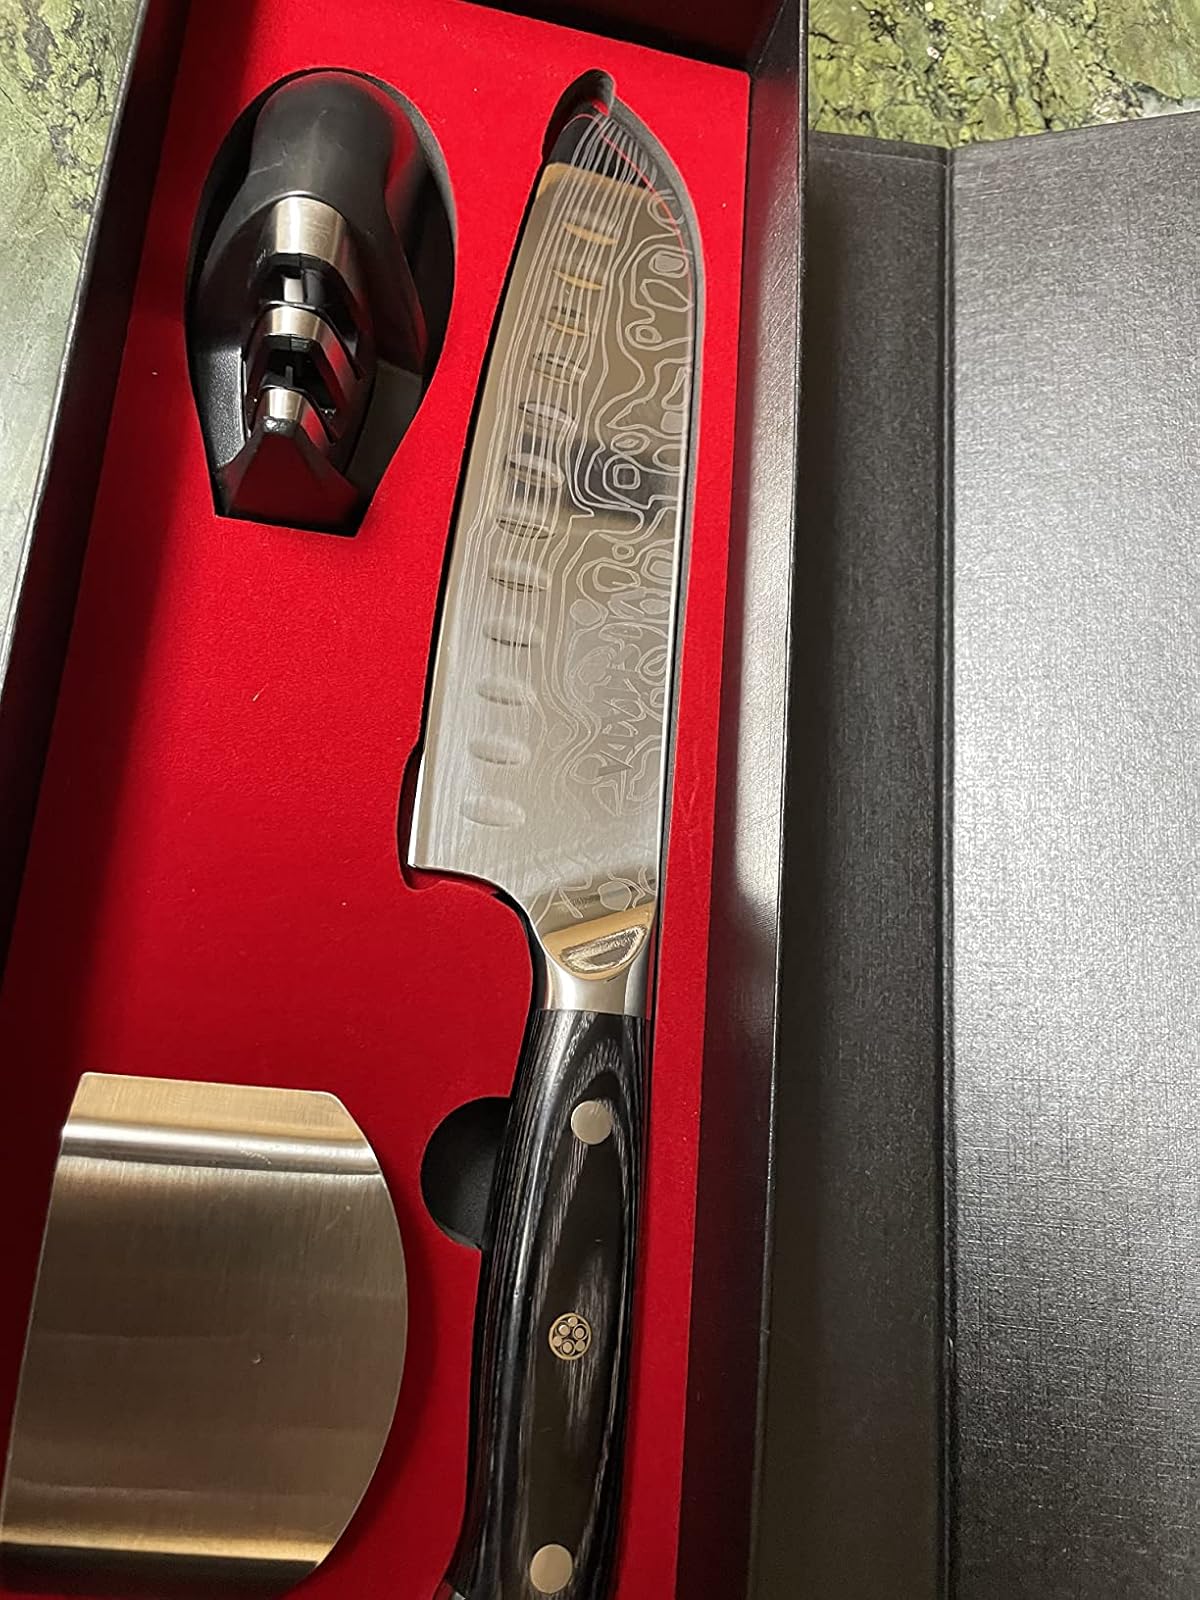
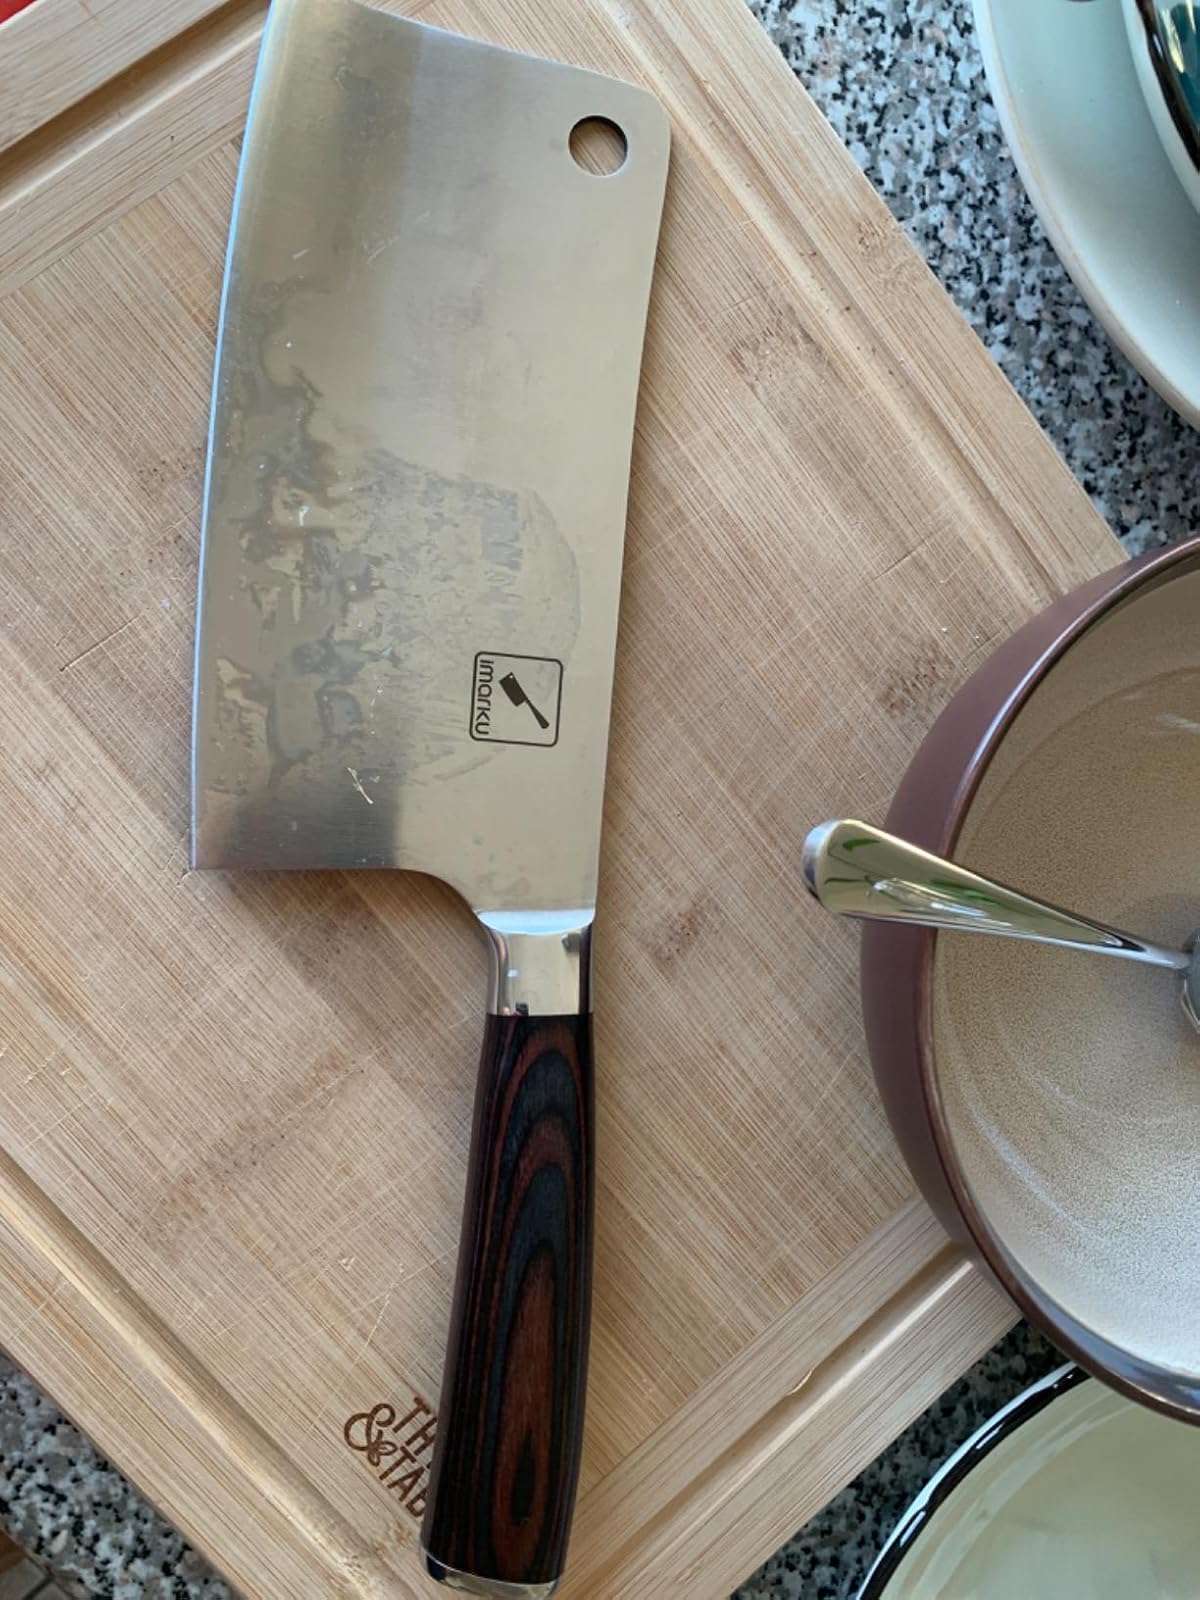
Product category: items_knife
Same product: no